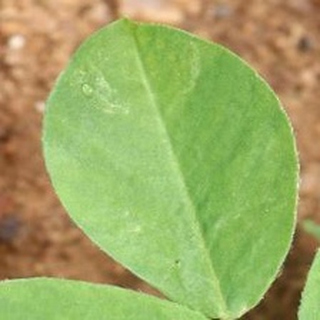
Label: healthy_groundnut